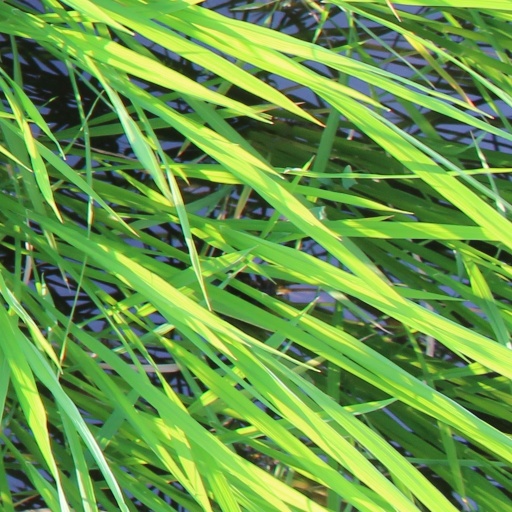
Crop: rice